Hinduism in Bangladesh

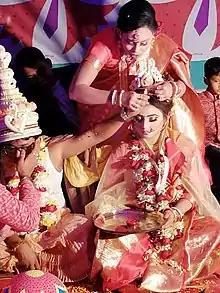
A typical Bangladeshi Hindu wedding.

Hindu family law governs the personal life of Hindus in Bangladesh. There is no known limit for the number of wives a Hindu man can take in Bangladesh so polygamy for Hindu man is legal in Bangladesh.